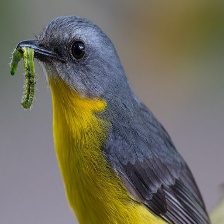
Species: EASTERN YELLOW ROBIN
Scientific name: EOPSALTRIA AUSTRALIS
ImageNet parent category: robin